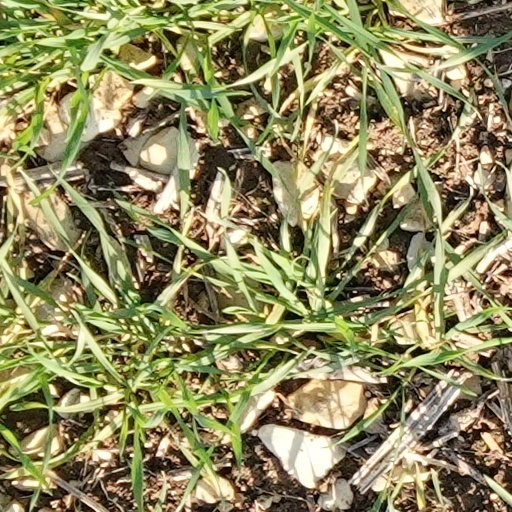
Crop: wheat